John Allen Wilcox

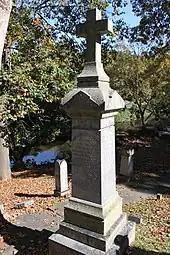
Grave of Wilcox at Oak Hill Cemetery

He was elected to the Second Confederate Congress, but died in Richmond on February 7, 1864, unexpectedly of apoplexy shortly before taking his seat. He was buried in Richmond's Hollywood Cemetery. He was reinterred in 1897 to Oak Hill Cemetery in Washington, D.C.